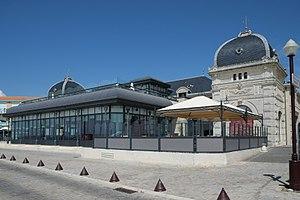
Casino Châtelaillon-Plage Charente-Maritime France
Châtelaillon-Plage est une commune du Sud-Ouest de la France située dans le département de la Charente-Maritime.